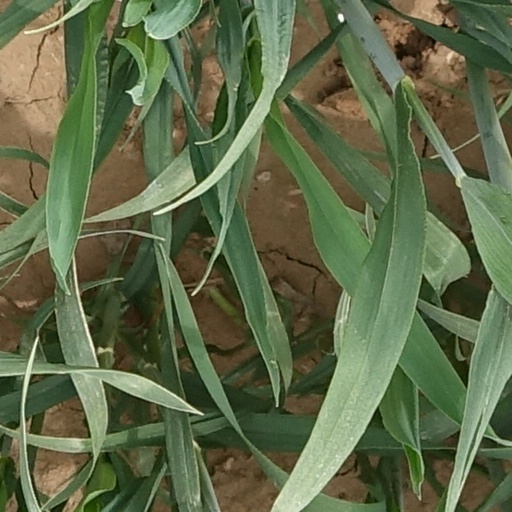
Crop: wheat